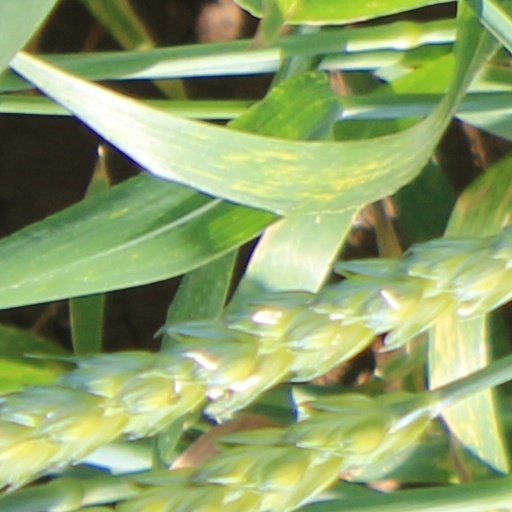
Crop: wheat